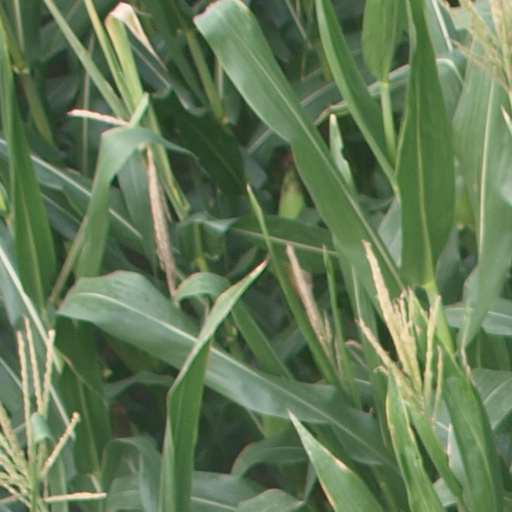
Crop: maize; corn